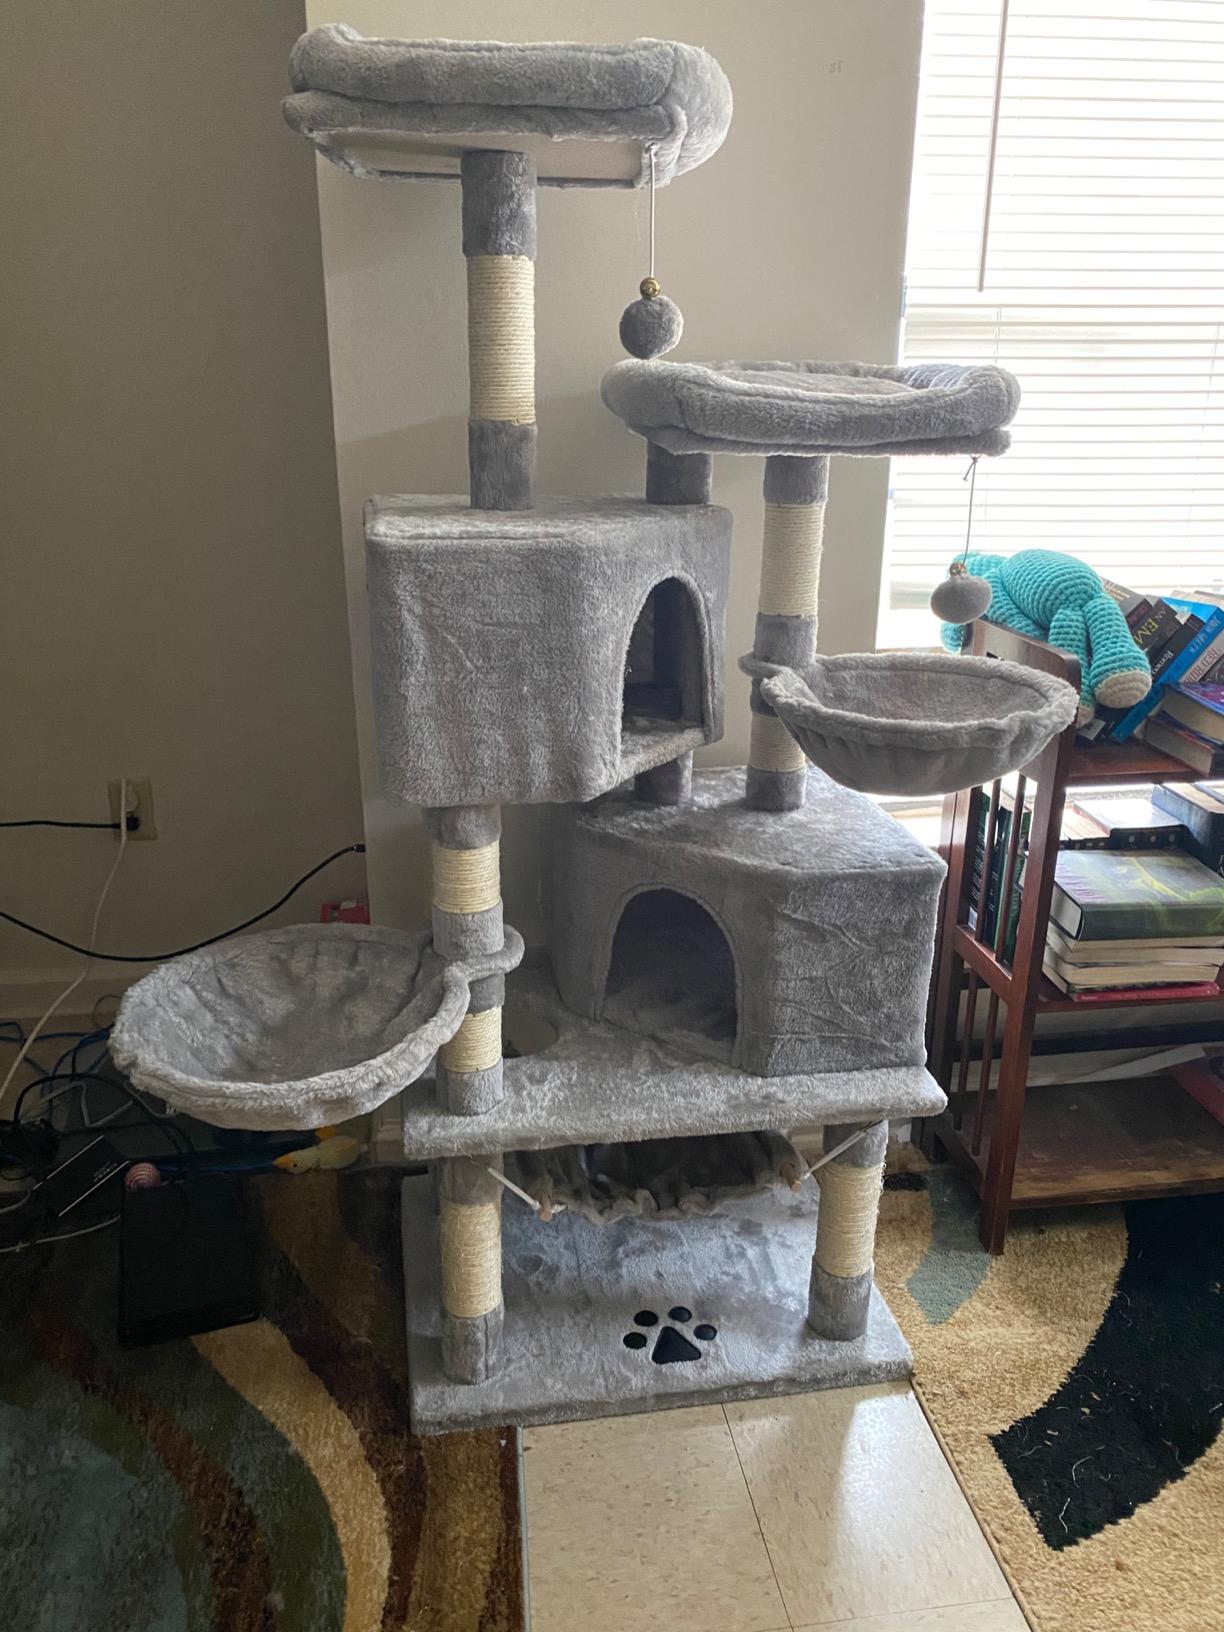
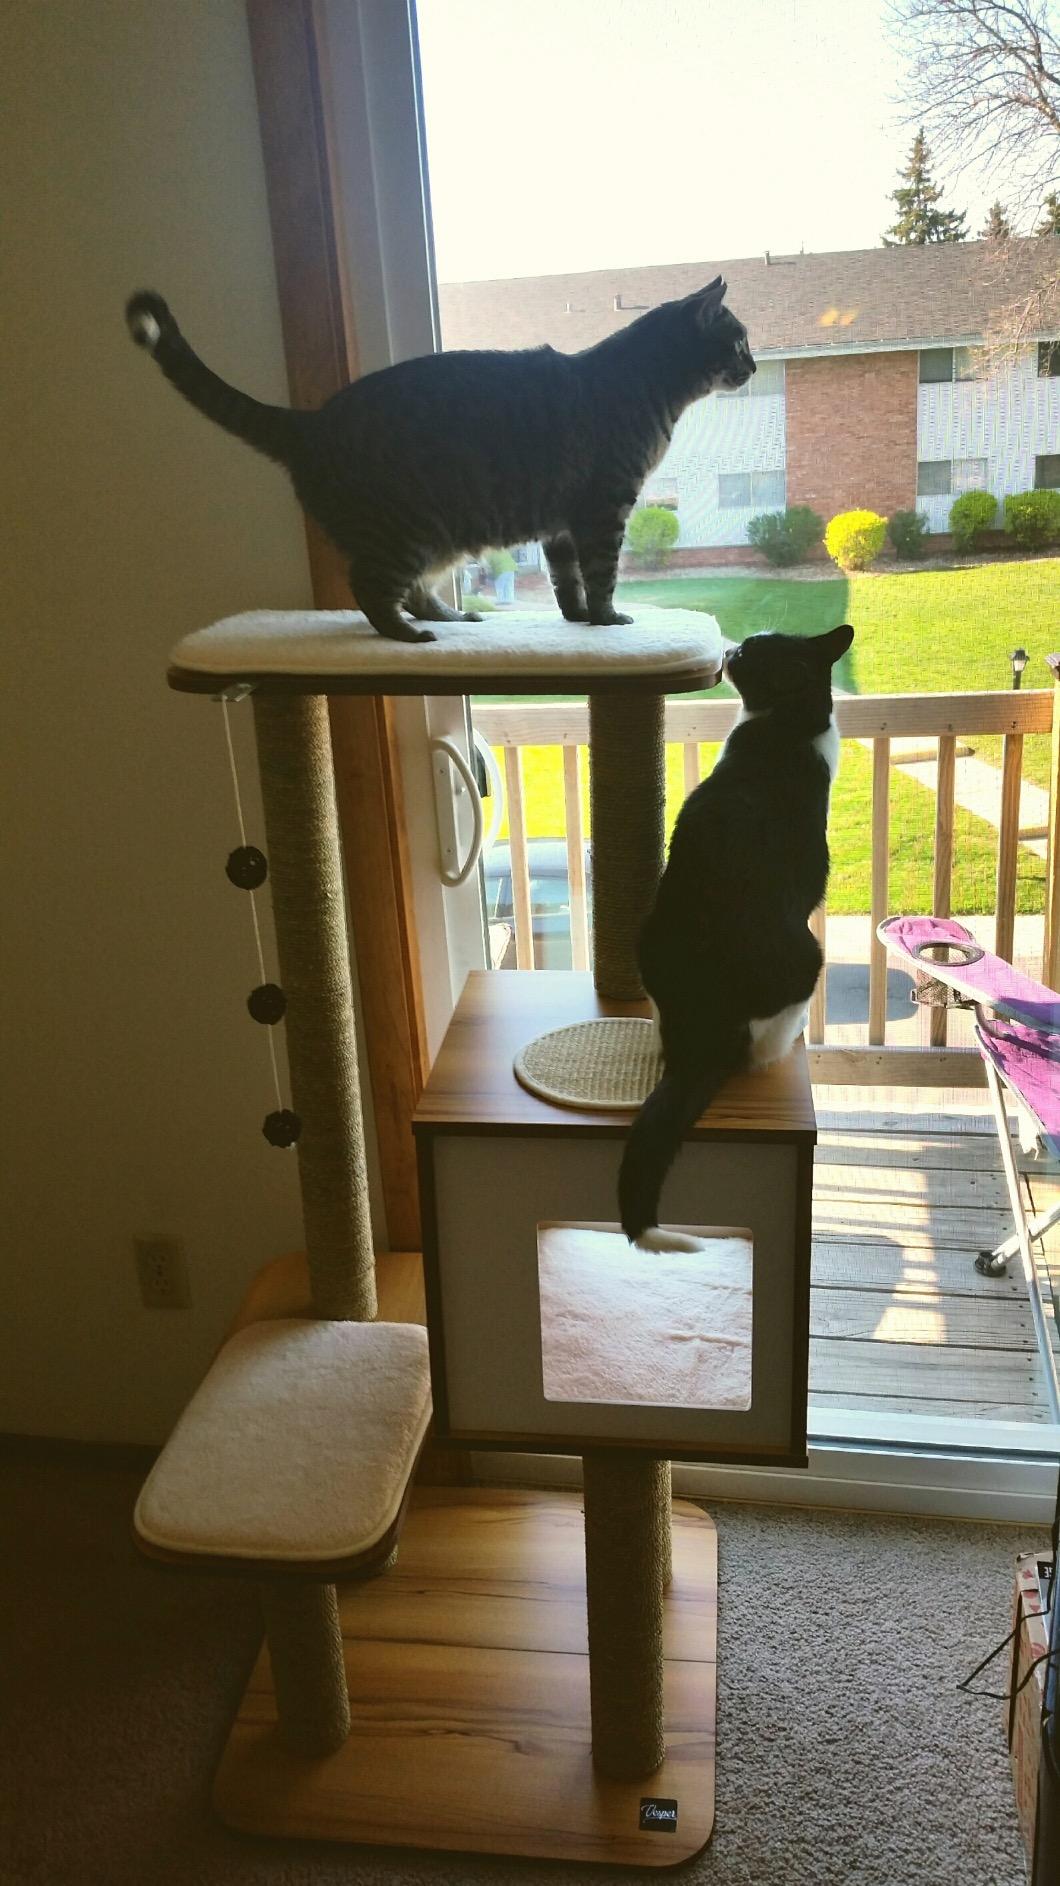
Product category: items_cat tree
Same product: no